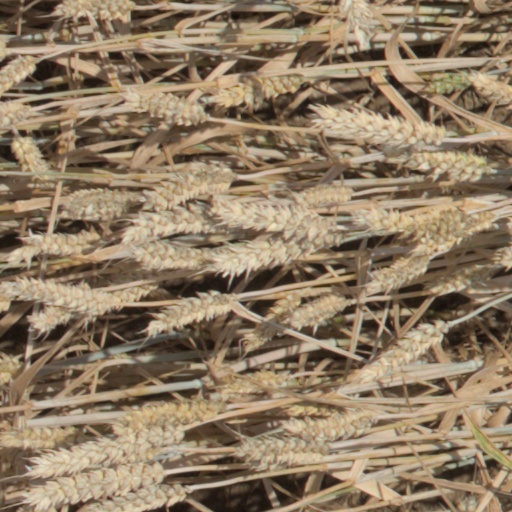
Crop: wheat